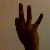
The image shows a hand gesture representing the number 9 in Indian Sign Language.